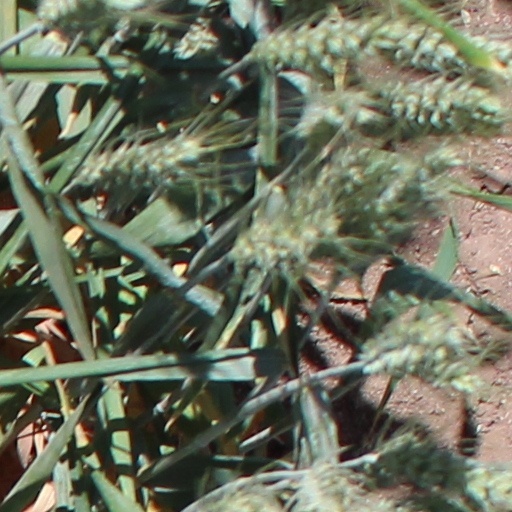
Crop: wheat